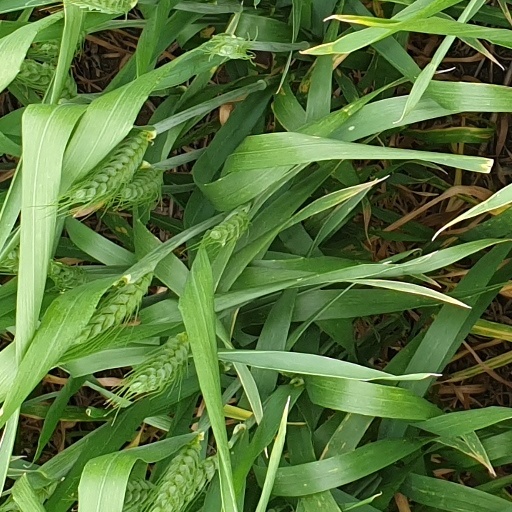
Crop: wheat